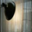
Label: lamp